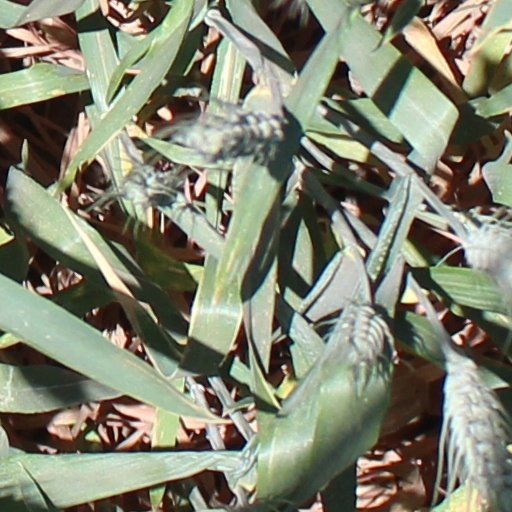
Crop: wheat